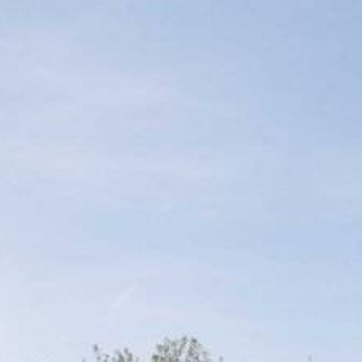
Material: sky